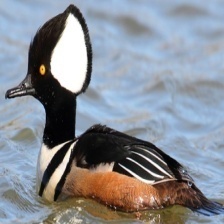
Species: HOODED MERGANSER
Scientific name: LOPHODYTES CUCULLATUS